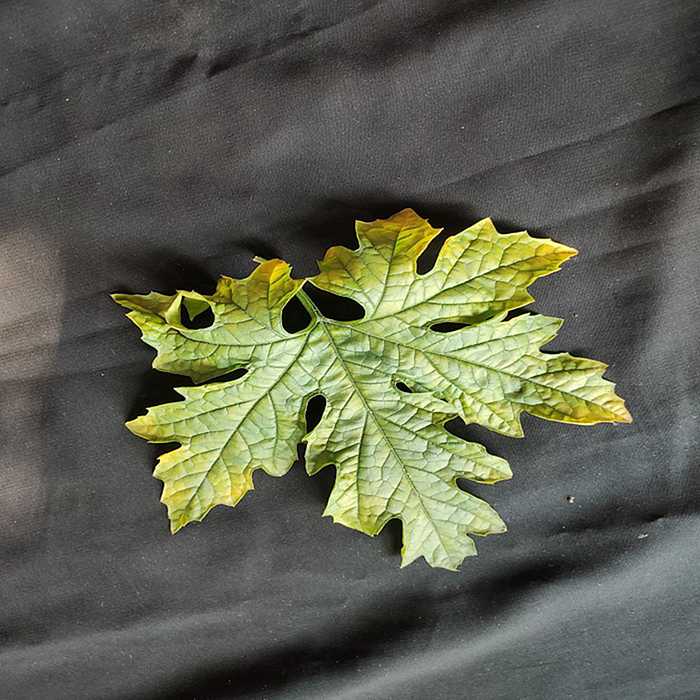
Plant: Bitter Gourd
Label: Mosaic virus